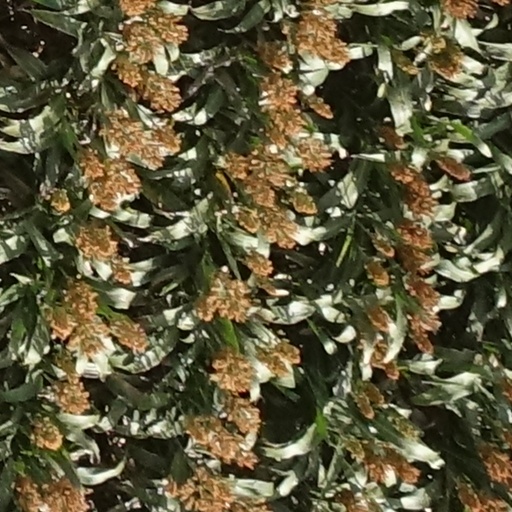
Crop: sorghum